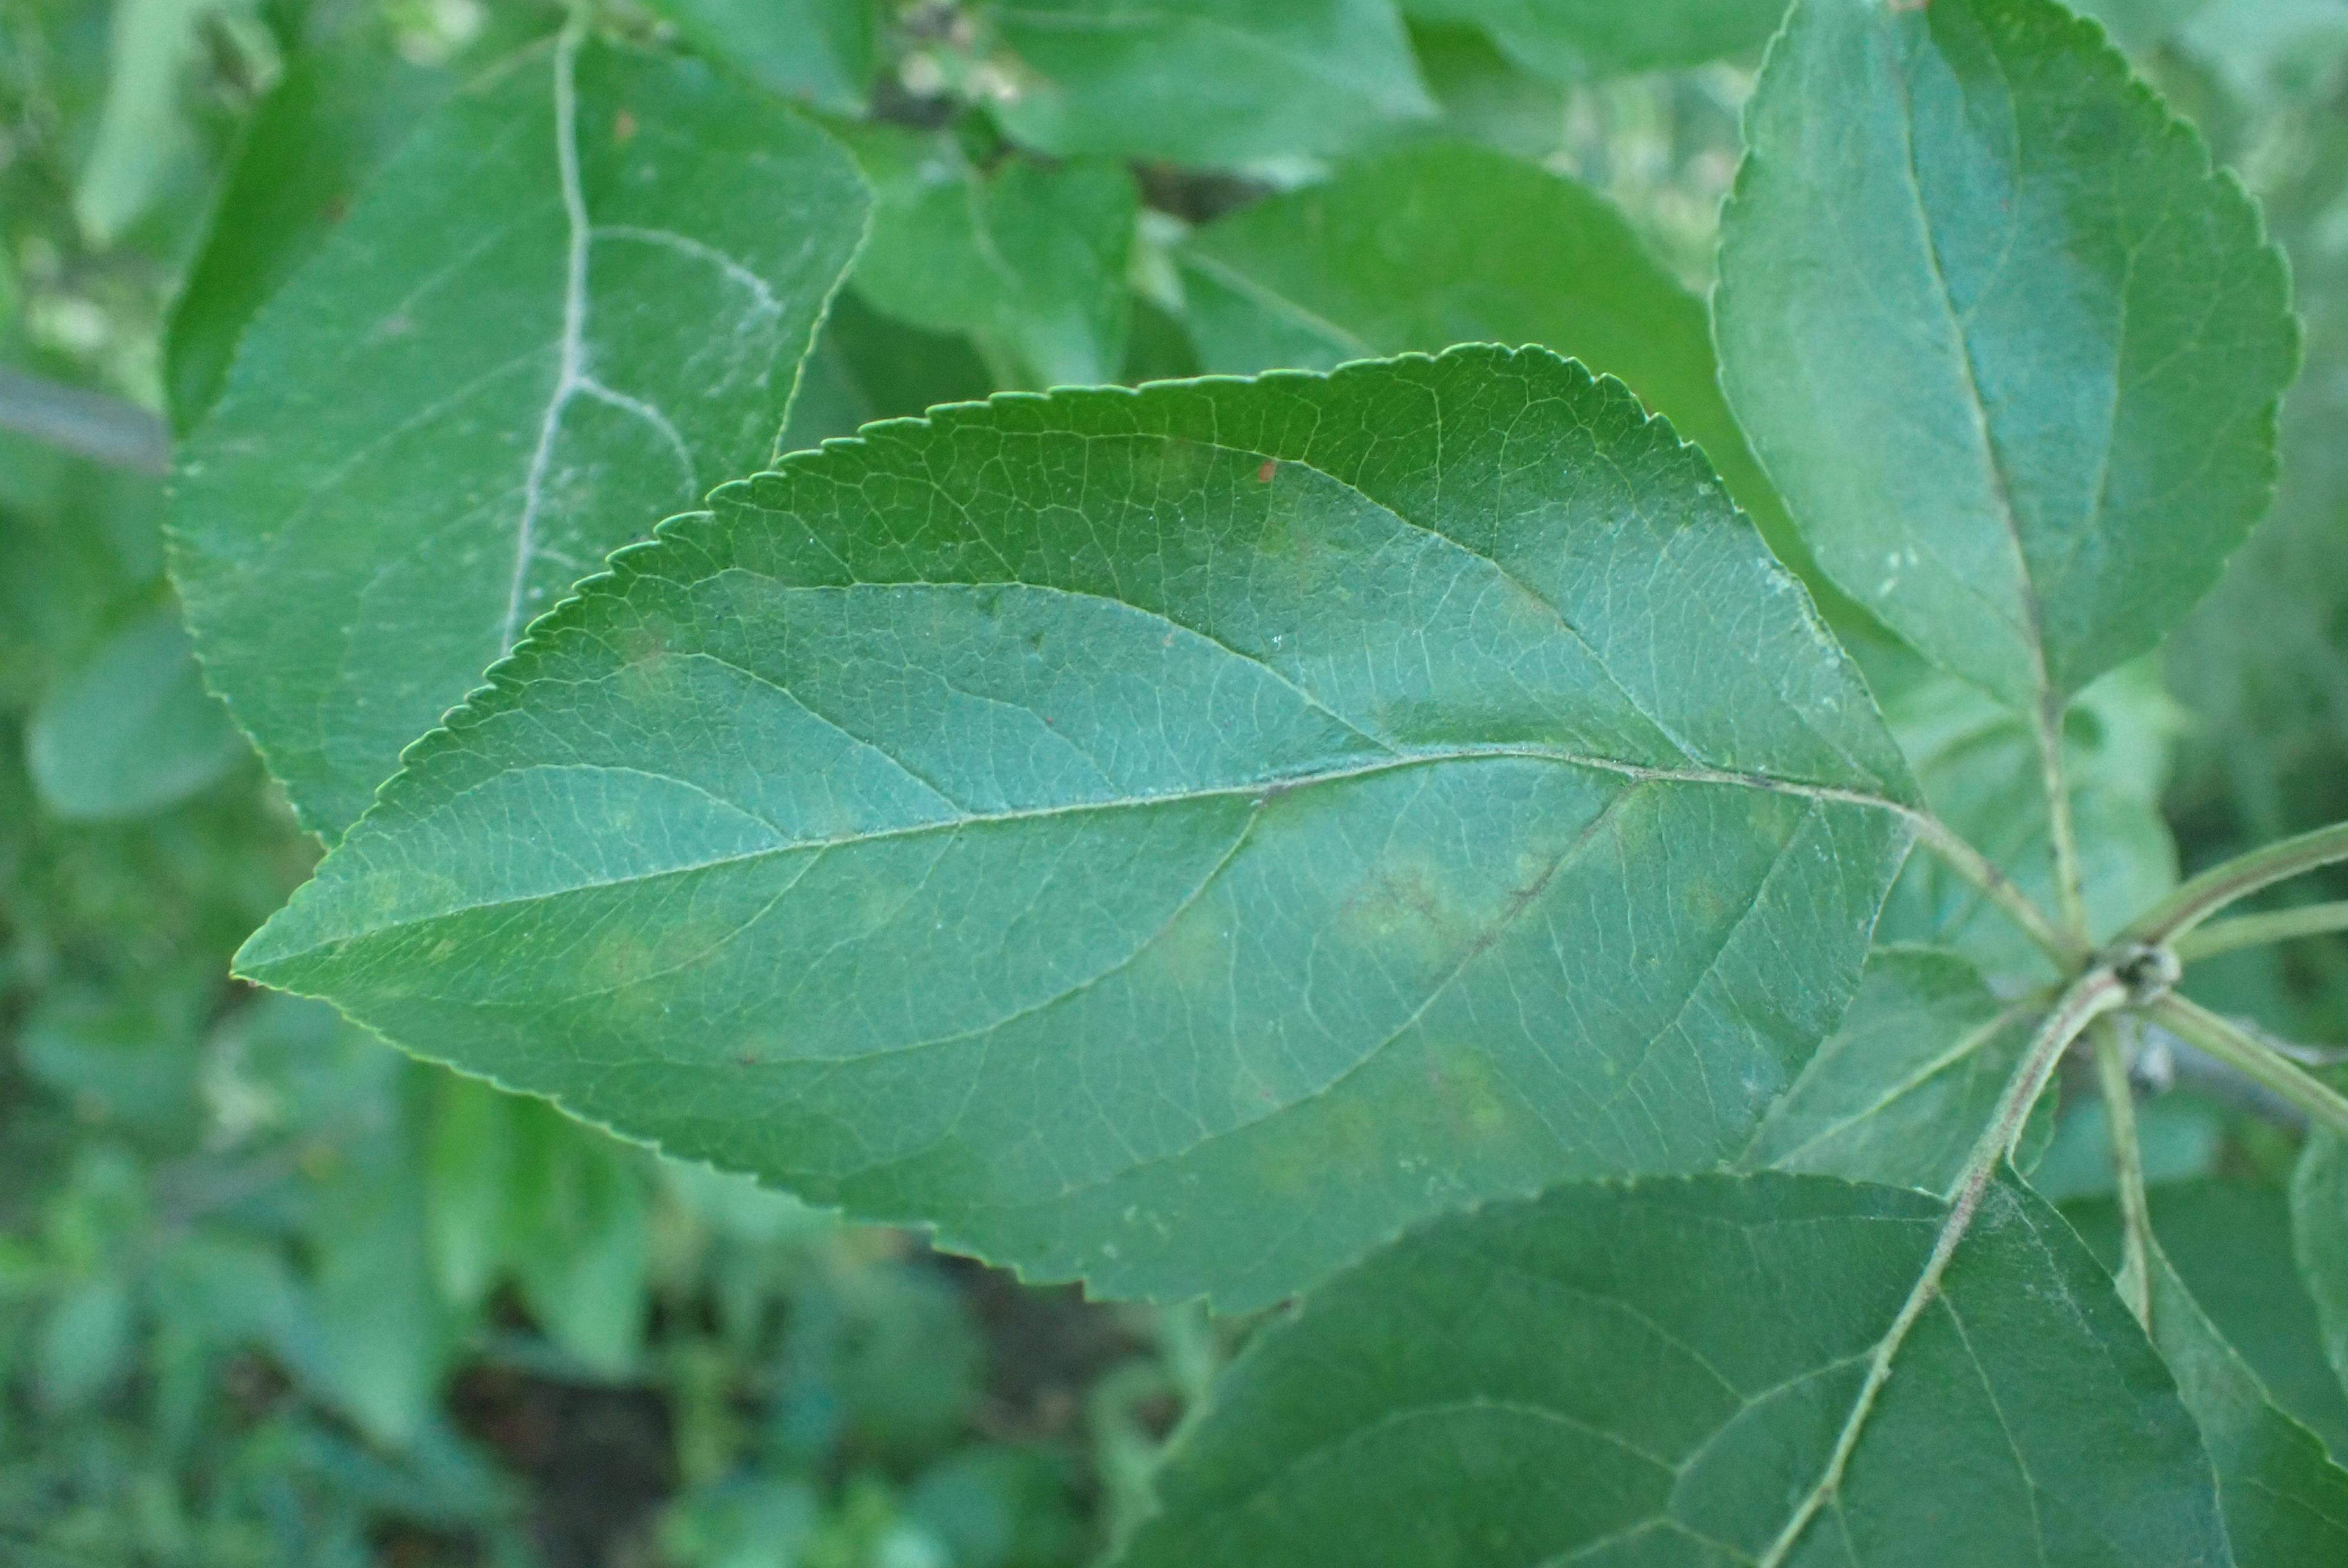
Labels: scab